Psychobilly

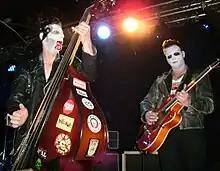
The Bloodsucking Zombies from Outer Space show the use of horror-film stage costumes and the decoration of the upright bass.

Tiger Army, formed in Berkeley in 1996, became the dominant American psychobilly act following the release of their 1999 self-titled debut. Their touring in support of the album helped to establish a foothold for psychobilly across the United States. Los Angeles-based Hellcat Records, run by Rancid's Tim Armstrong, became home to many psychobilly acts, including Tiger Army, Devil's Brigade and the Danish groups Nekromantix and HorrorPops, both of whom relocated to southern California in the early 2000s.